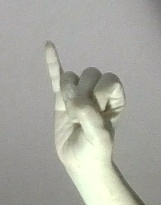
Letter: meem